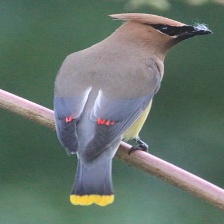
Species: CEDAR WAXWING
Scientific name: BOMBYCILLA CEDRORUM